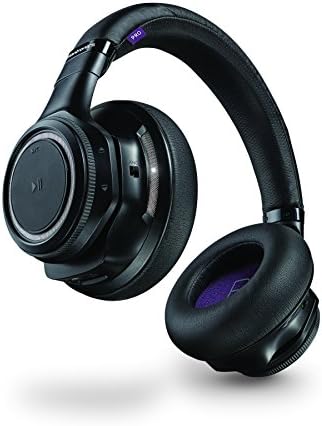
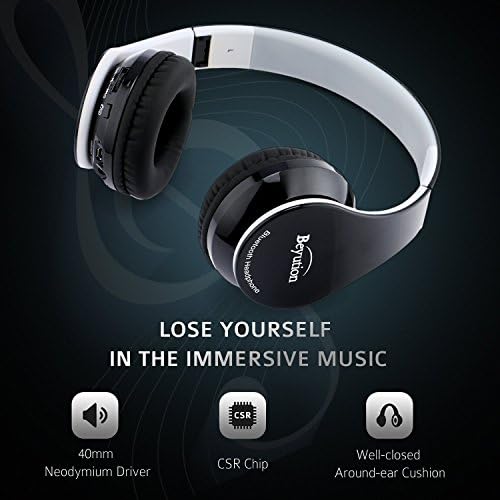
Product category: headphones
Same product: no